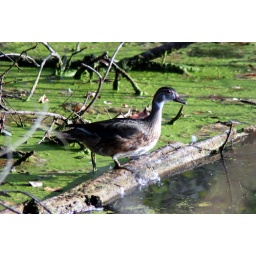
Actually pulled over on the side of the road to get this picture of this female wood duck.